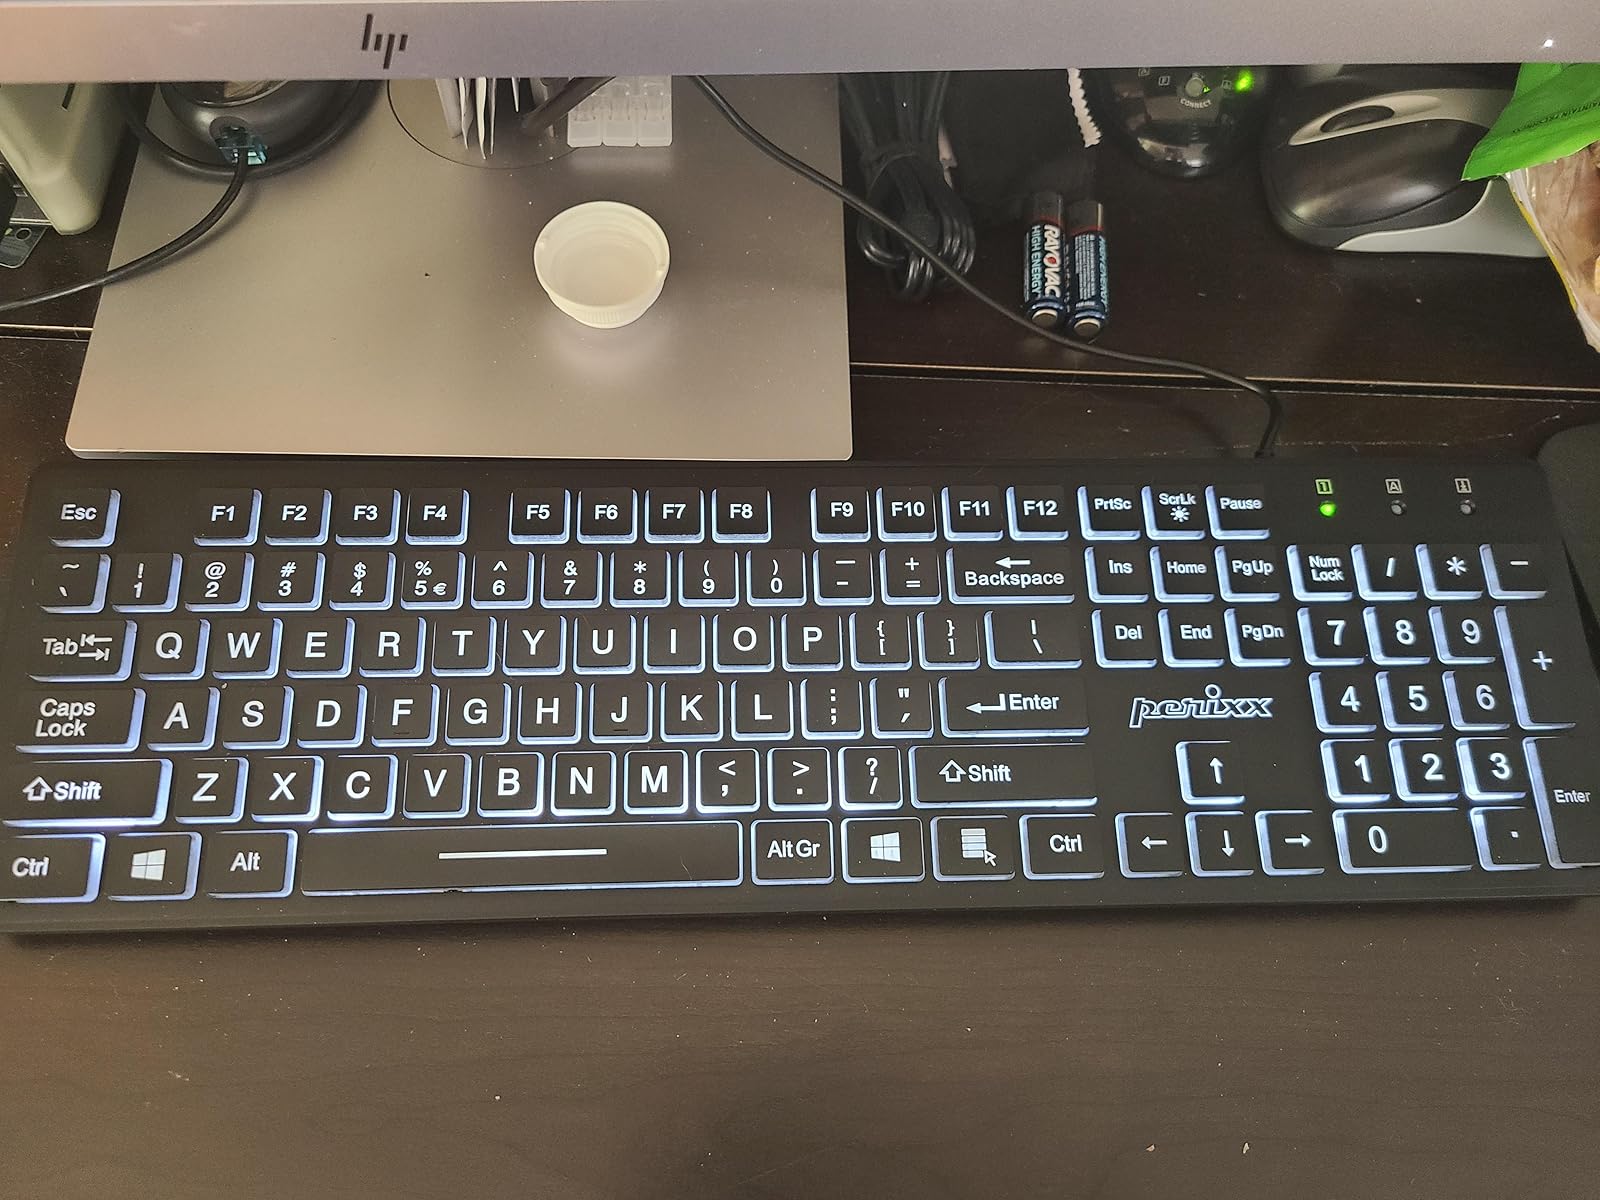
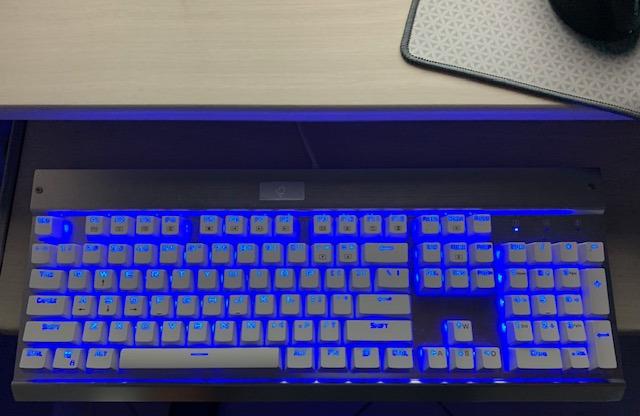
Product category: keyboard
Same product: no